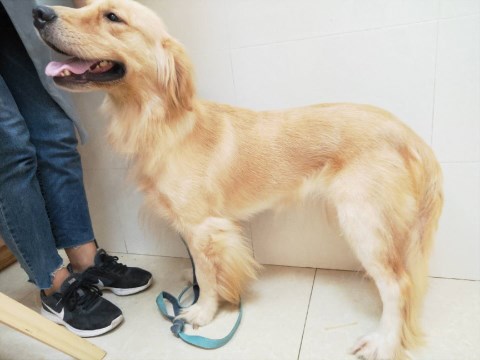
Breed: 5355-n000126-golden_retriever